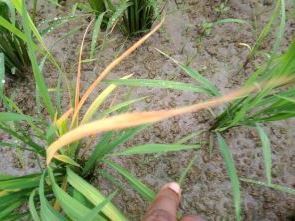
Disease: Tungro